Japanese popular culture

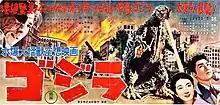
Poster for "Godzilla" (1954), which was the first film to feature the globally famed eponymous monster. The film was amongst Japan's first thoroughly successful films, starting the longest continuously running film series in film history, and making Godzilla's innovator Eiji Tsuburaya one of the most influential people in cinematic history.

Japanese popular culture is highly surrounded by idealized celebrities who appear on many different forms of mass media. One type of popular celebrity is an Idol. These idols are mostly girls portrayed for their "cuteness" and "innocence"; they are mostly intended to be role models that everyone adores and to promote a desirable image of fantastical happiness. They must maintain a perfect public image and always try to set a good example to young people.